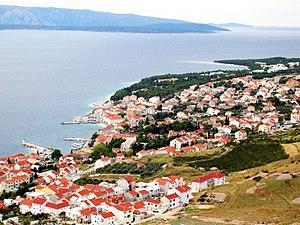
Bol est un village et une municipalité située sur l'ile de Brač, dans le comitat de Split-Dalmatie, en Croatie. Au recensement de 2001, la municipalité comptait 1 661 habitants, dont 95,12 % de Croates et le village seul comptait 1 647 habitants.